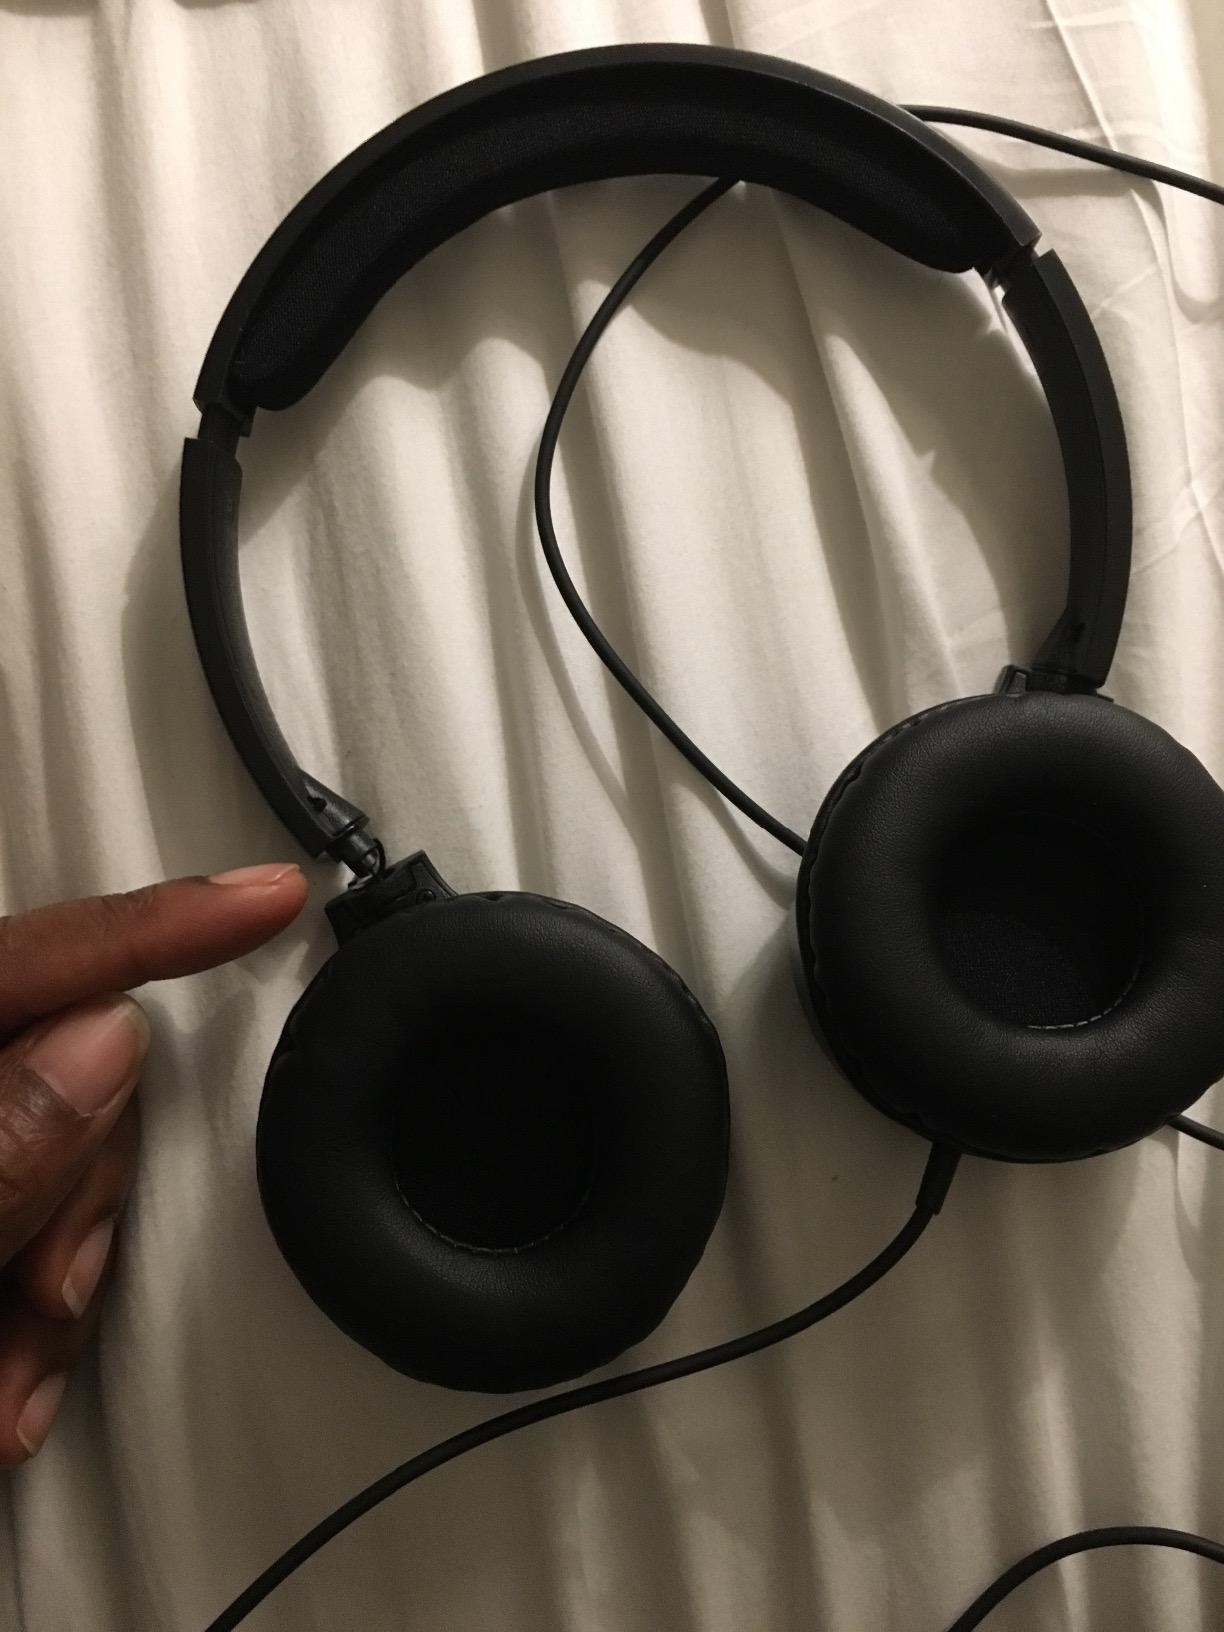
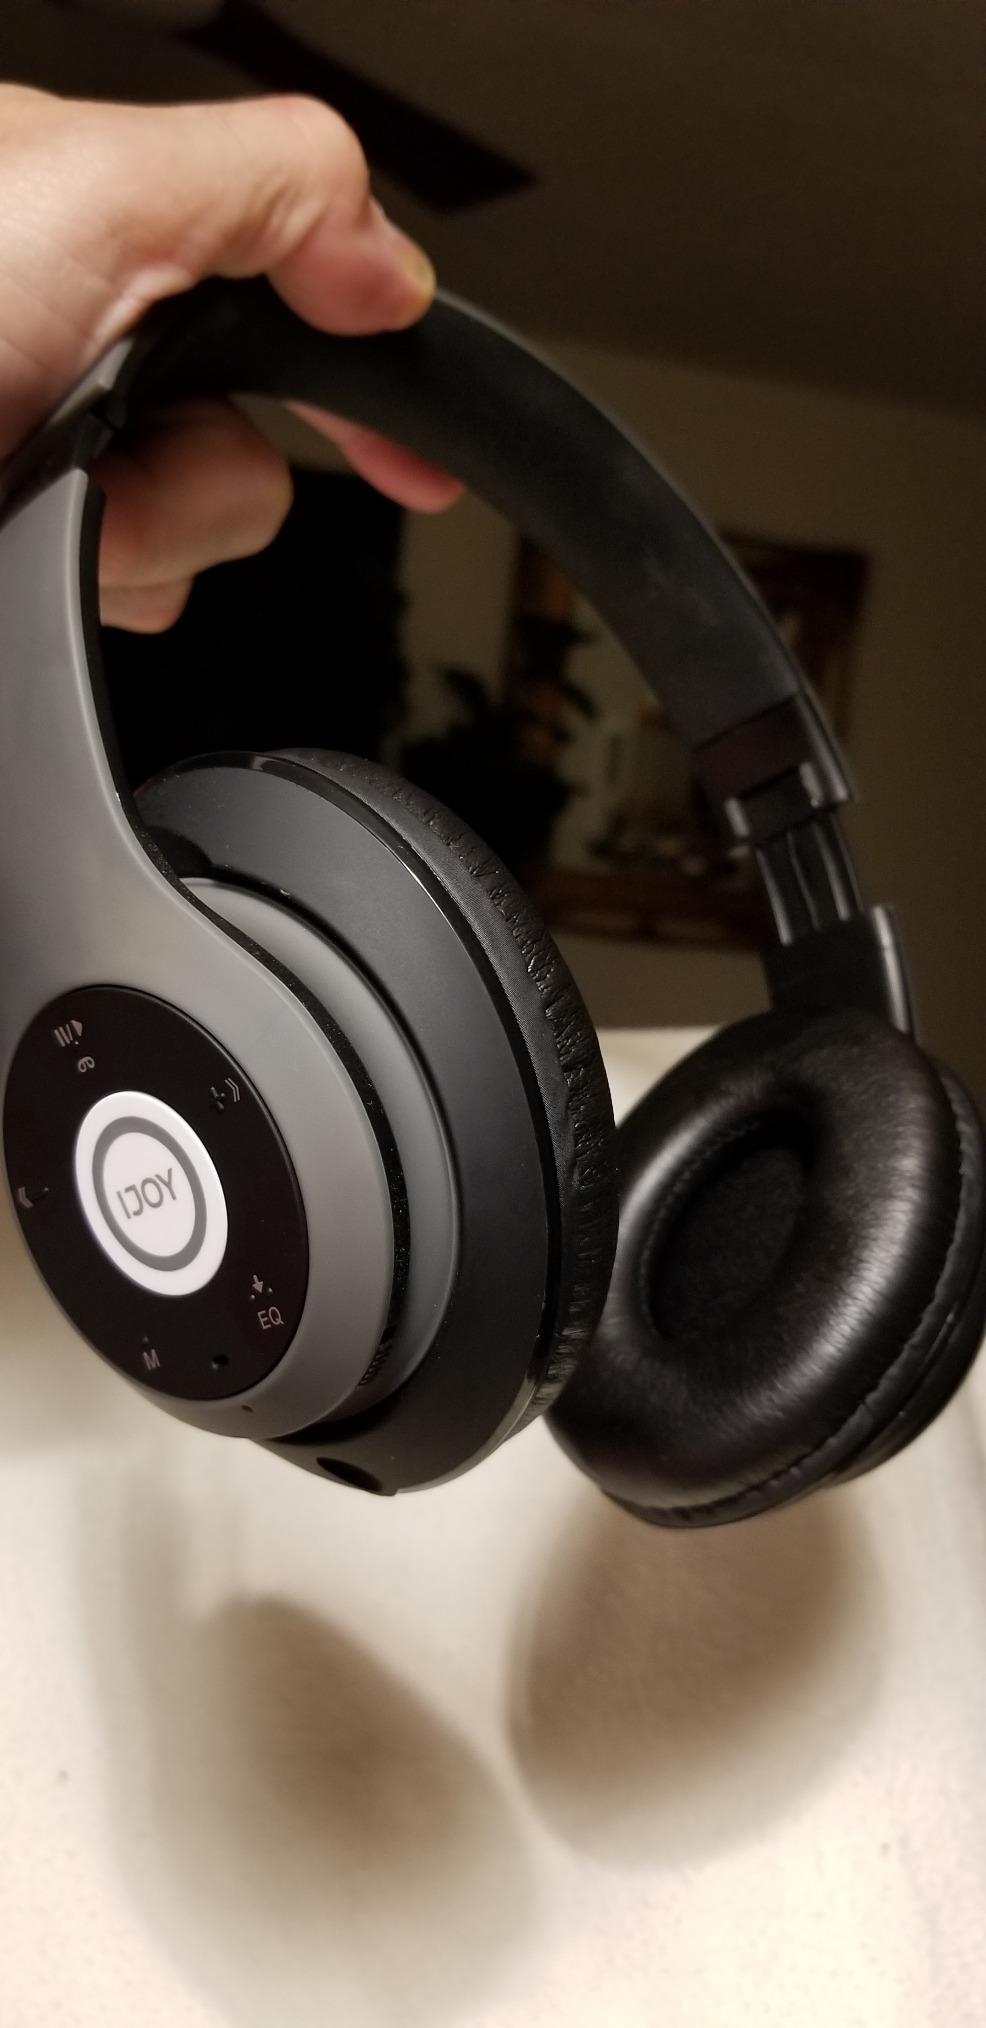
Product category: headphones
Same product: no